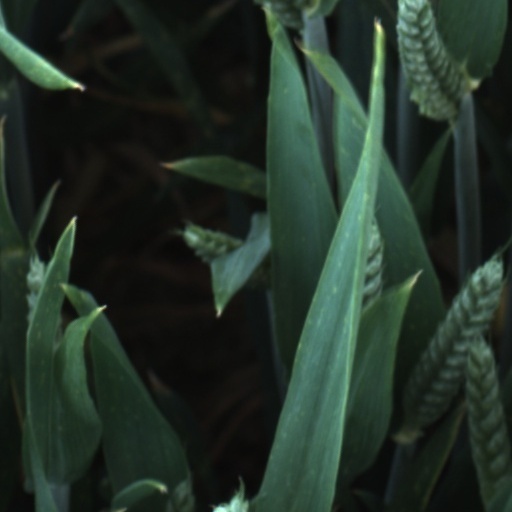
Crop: wheat